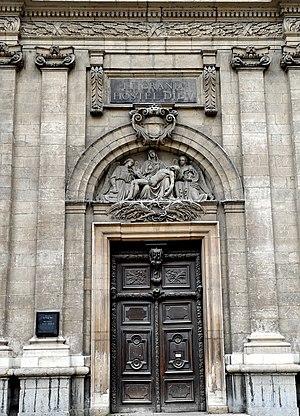
Pierre Coysevox est un maître-menuisier, huchier, sculpteur sur bois et ébéniste français du XVIIᵉ siècle, né à Dampierre-sur-le-Doubs. Il est le père du sculpteur Antoine Coysevox, le grand-père des sculpteurs Nicolas et Guillaume Coustou et l'arrière grand-père du sculpteur Guillaume Coustou fils.
La chapelle Notre-Dame-de-Pitié, plus communément appelée chapelle de l'Hôtel-Dieu, est un édifice religieux situé dans le quartier de Bellecour, dans le 2ᵉ arrondissement de Lyon qui appartient aux Hospices Civils de Lyon. Elle est parfois appelée église de l'Hôtel-Dieu par son rattachement à la Basilique Saint Bonaventure et auparavant à la paroisse Saint-Nizier.